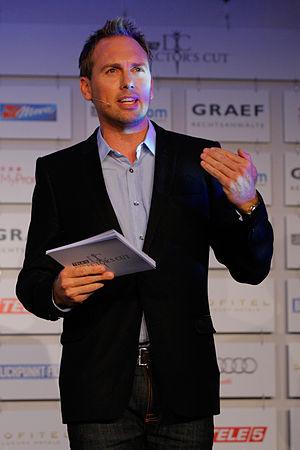
Steven Gätjen est un animateur de télévision germano-américain.